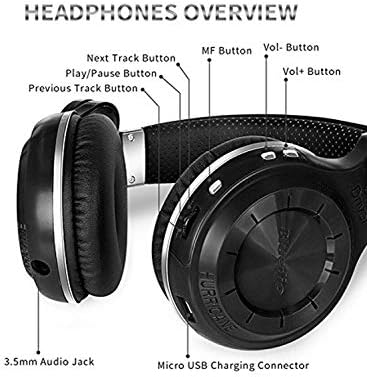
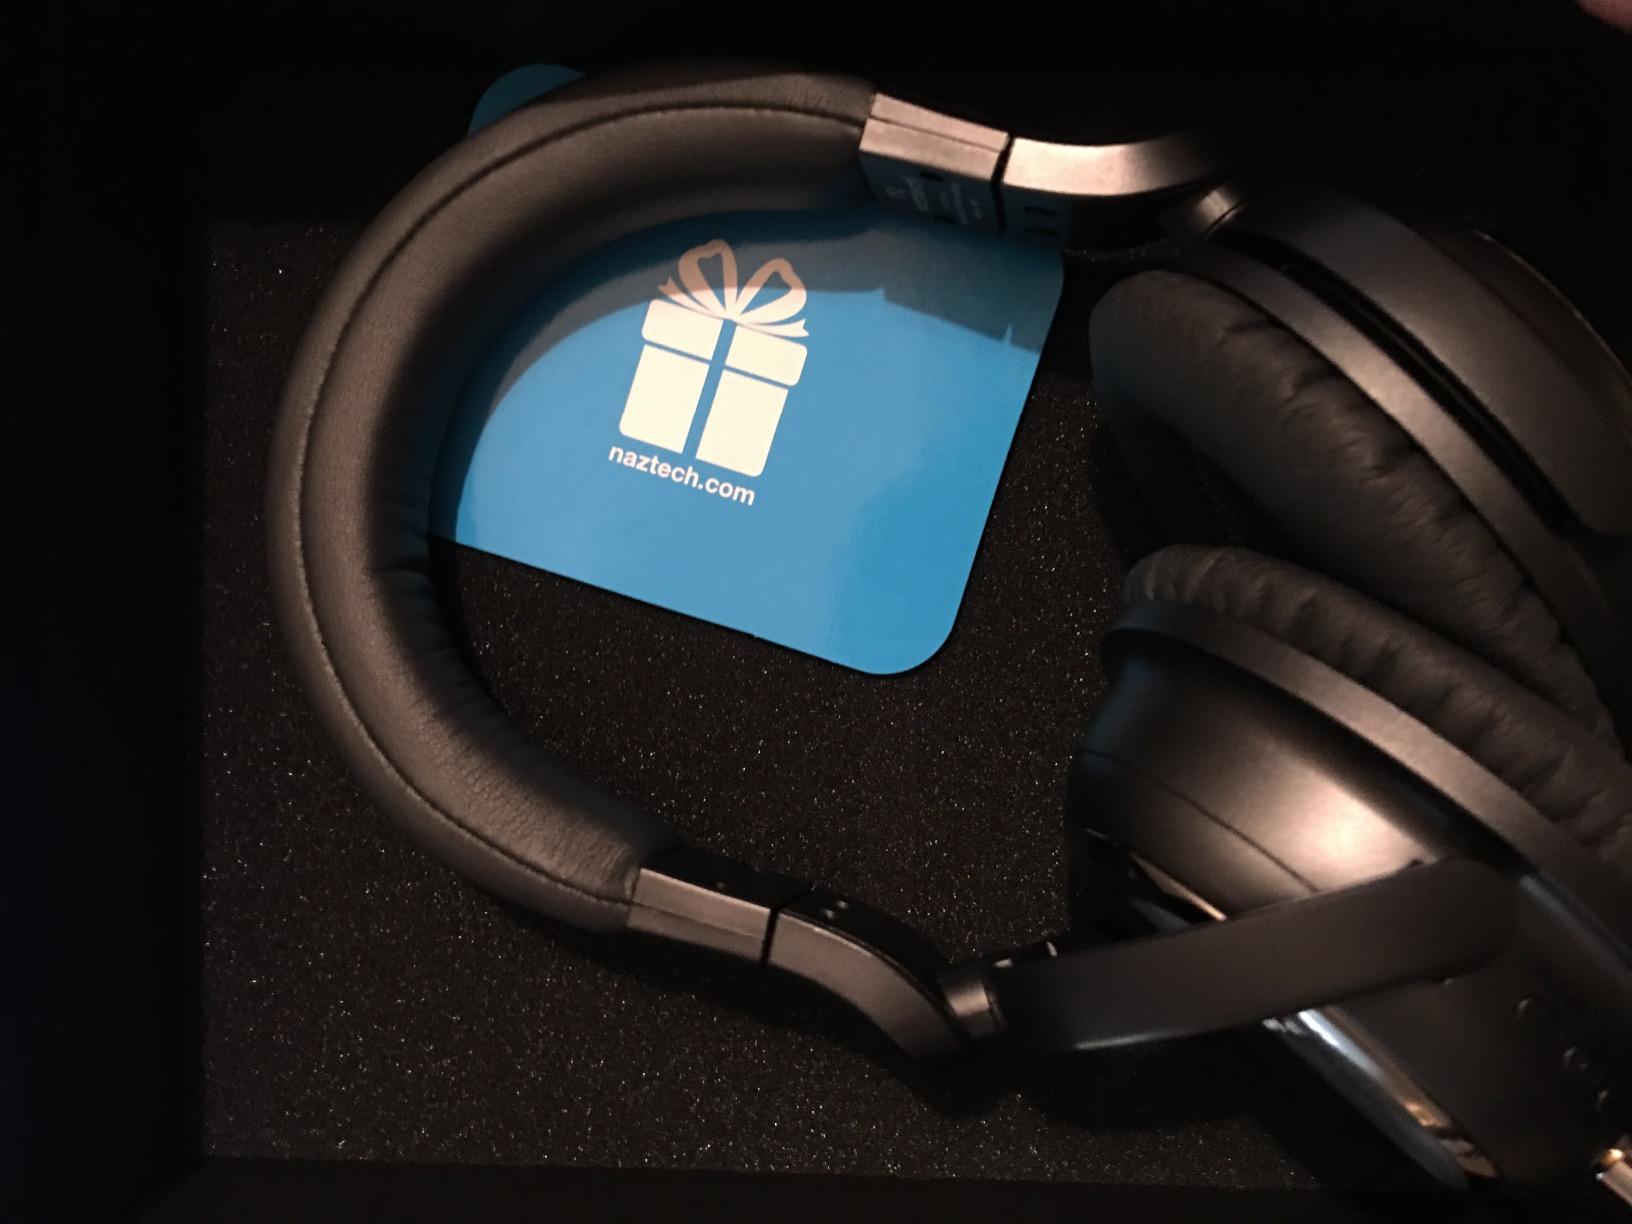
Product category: headphones
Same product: no